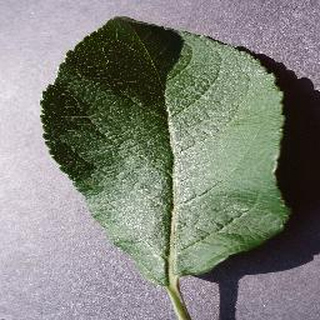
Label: healthy_apple